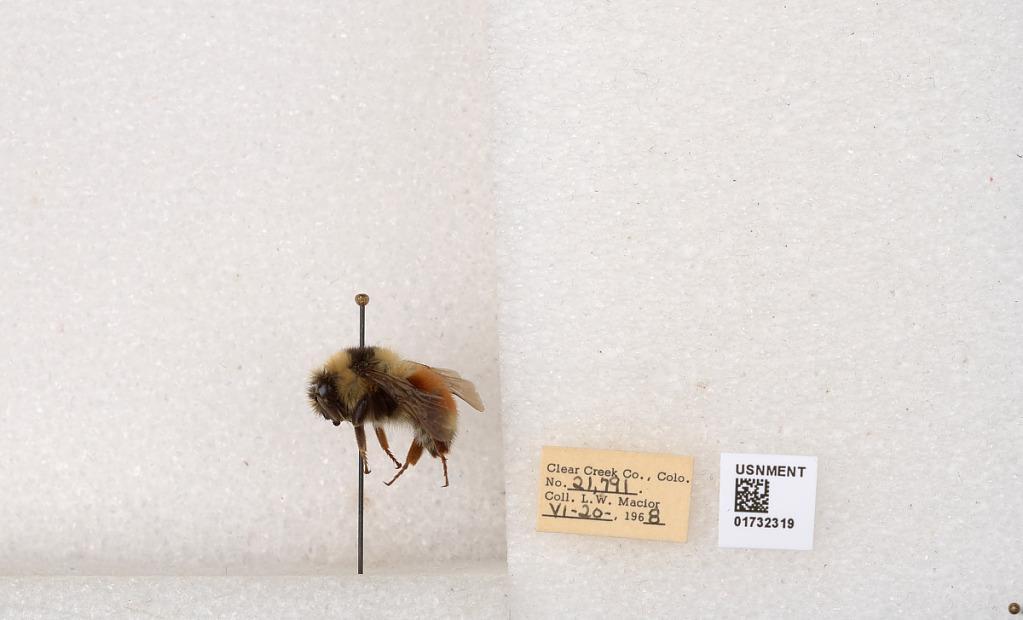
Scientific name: Bombus (Pyrobombus) sylvicola Kirby
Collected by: L. Macior
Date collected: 1968-6-20
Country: United States
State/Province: Colorado
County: Clear Creek
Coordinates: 39.6856, -105.645